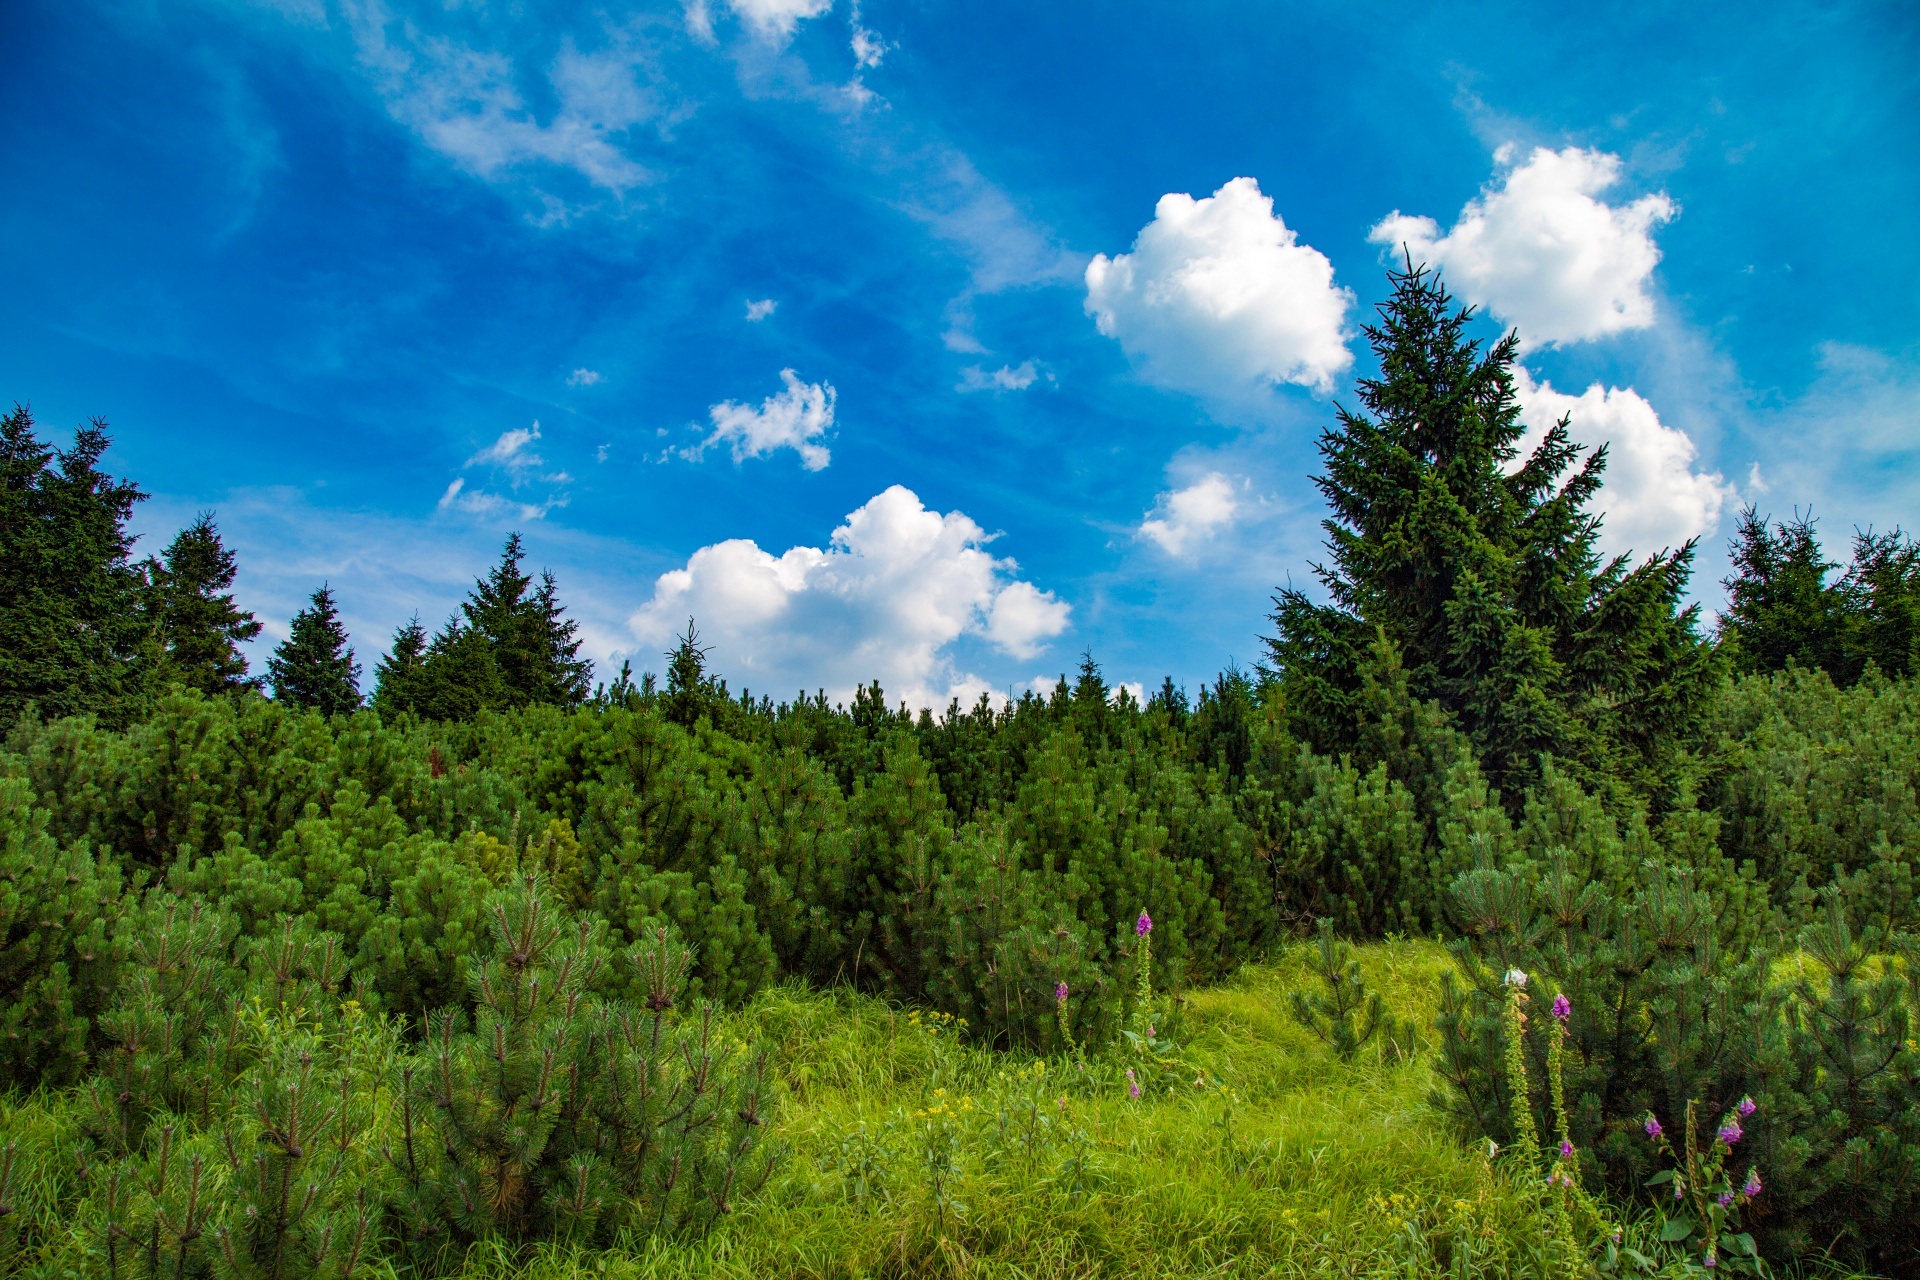
landscape, tree, nature, forest, wilderness, mountain, cloud, plant, sky, meadow, hill, valley, mountain range, ridge, figure, grassland, vegetation, plateau, woodland, habitat, ecosystem, biome, natural environment, geographical feature, woody plant, mountainous landforms, temperate broadleaf and mixed forest, temperate coniferous forest